Dudley G. Wooten

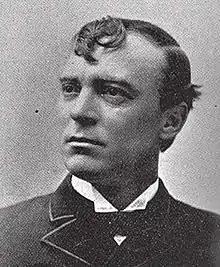
From 1900's "Chicago Conference On Trusts"

Dudley Goodall Wooten (June 19, 1860 – February 7, 1929) was an American lawyer and politician who served one term as a U.S. Representative from Texas from 1901 to 1903.